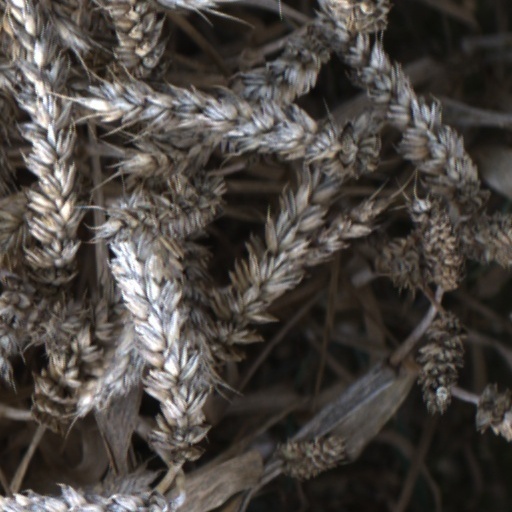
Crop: wheat